Badura Afganli

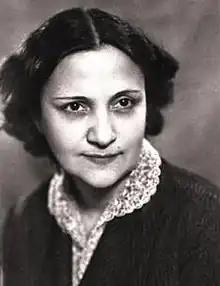
Afganli in the 1940s

Badura Afganli (Azerbaijani: "Bədurə Məlik qızı Əfqanlı"; maiden name Agamalova) (25 October 1912 – 7 May 2002) was a Soviet and Azerbaijani set designer and costume designer. She was one of the first Azerbaijani female theater designers. She was awarded the titles of People's Artiste of the Azerbaijan SSR (1974), and Honored Art Worker of the Azerbaijan SSR (1949).